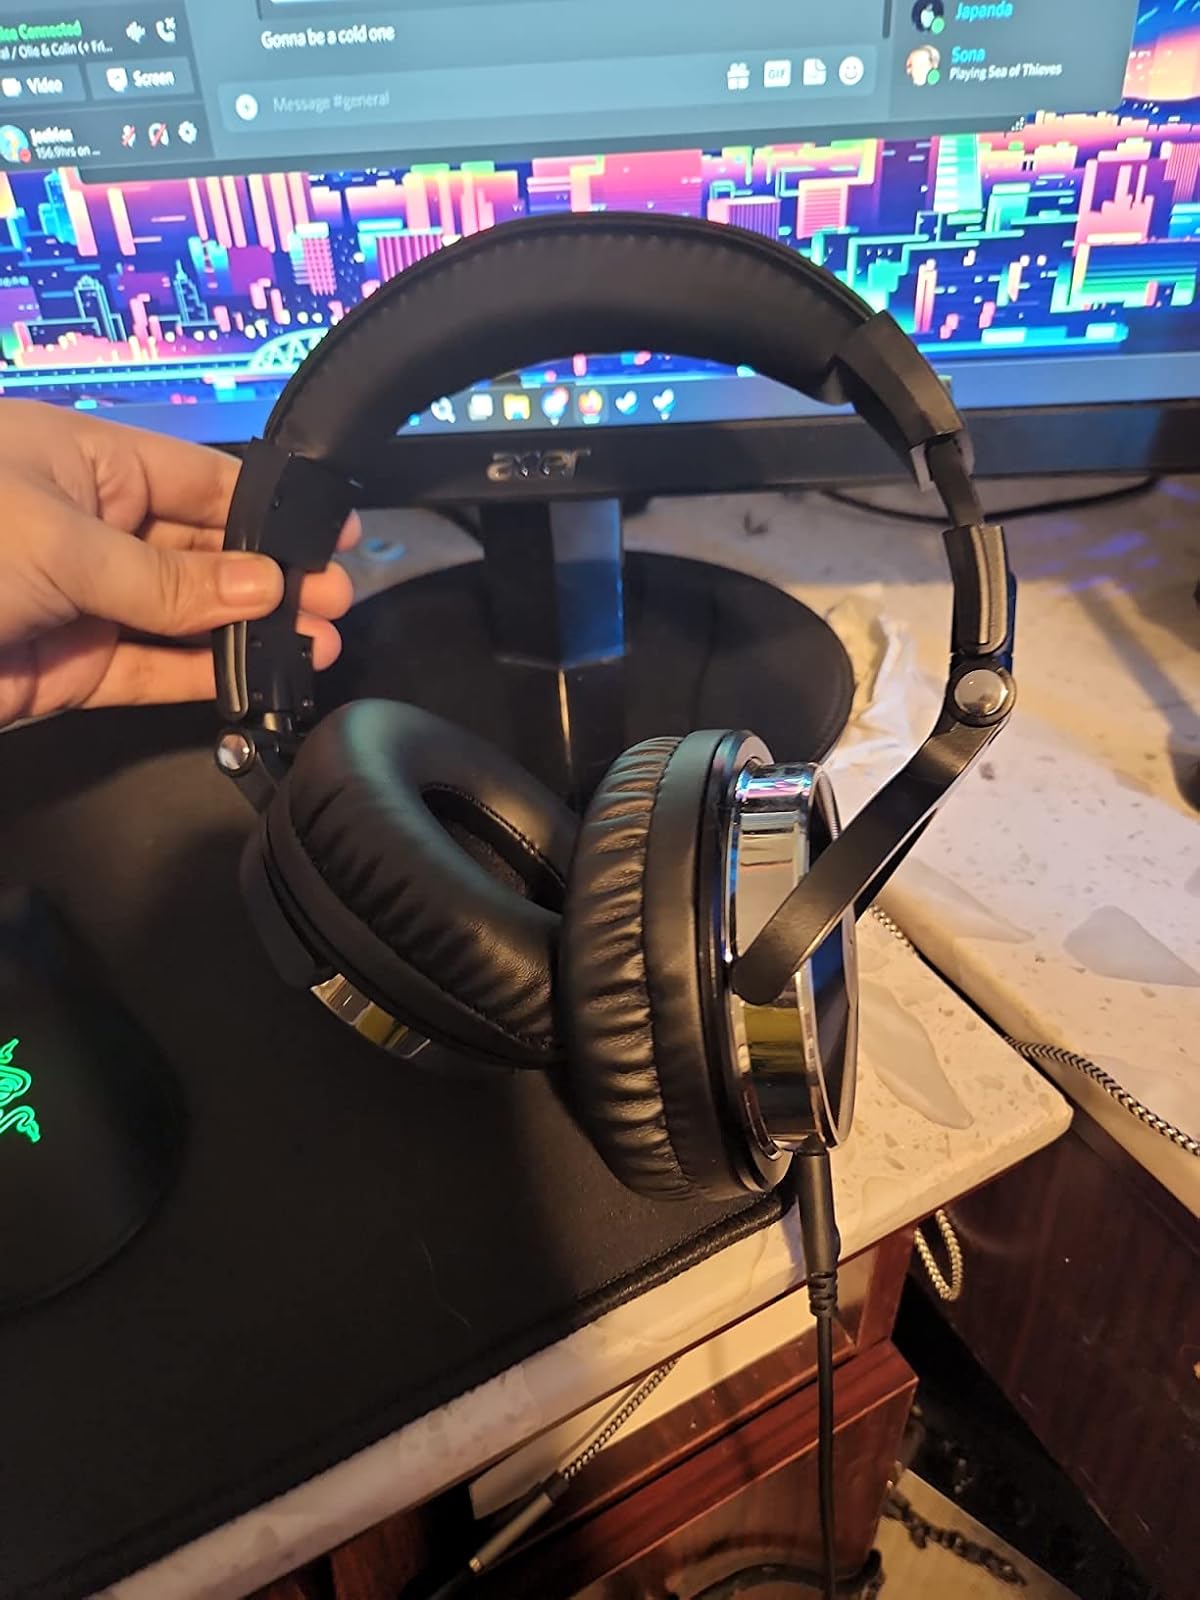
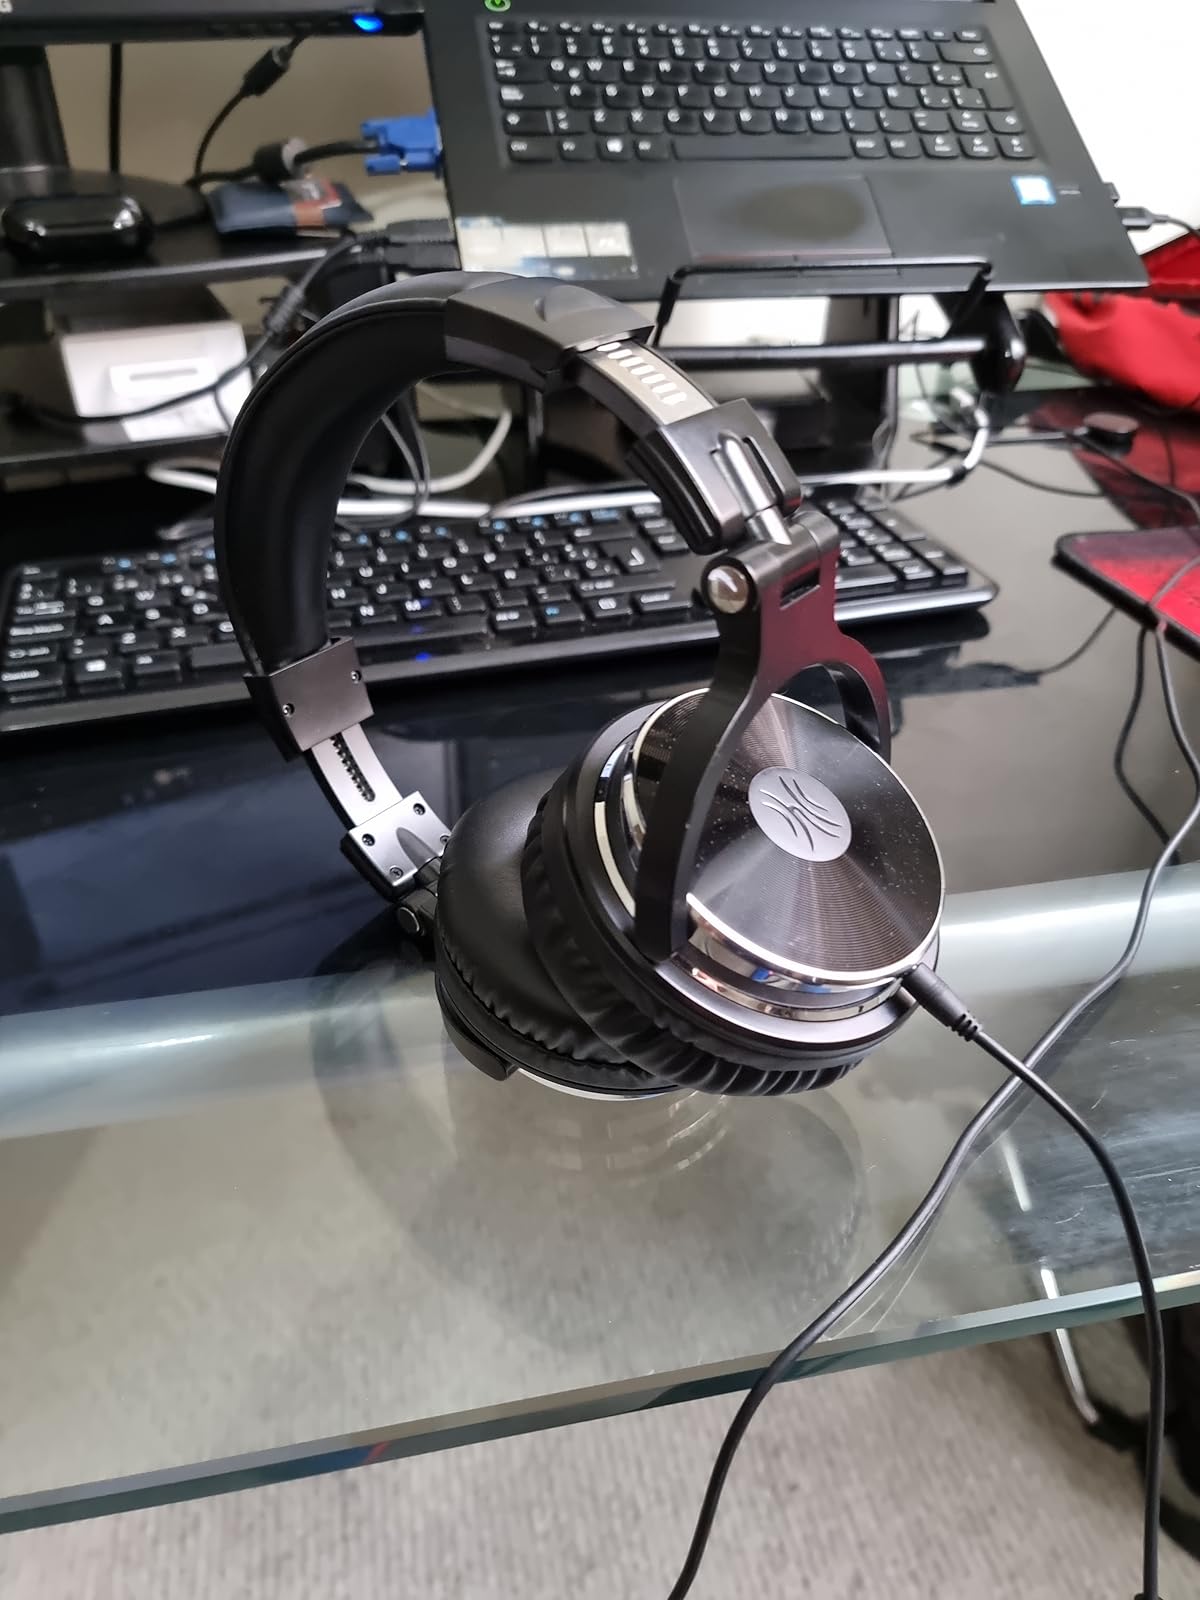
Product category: headphones
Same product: yes